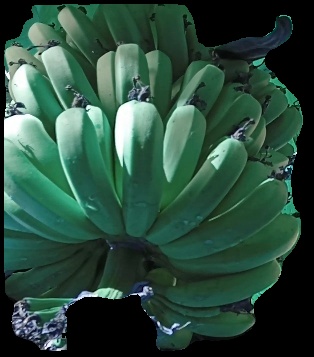
Variety: pachbale
Grade: grade1